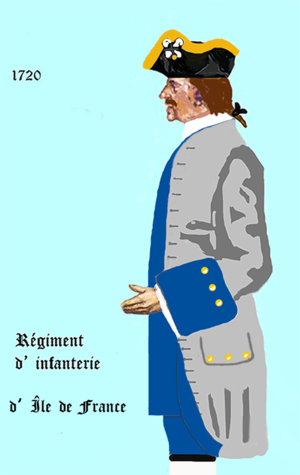
Uniforme d' un régiment d' infanterie royale française. De: „LES UNIFORMES ET LES DRAPEAUX DE L'ARMÉE DU ROI“ Marseille 1899 N° 87